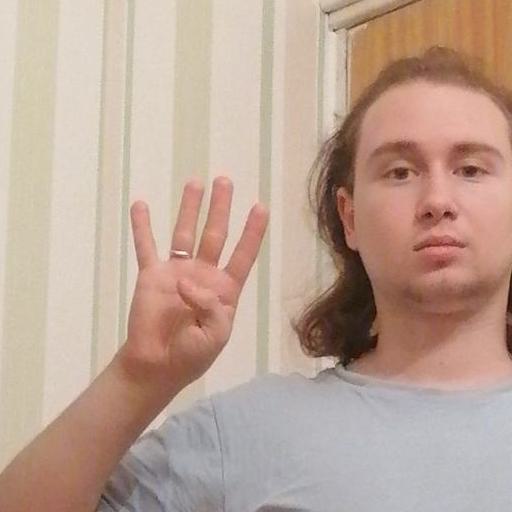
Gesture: four